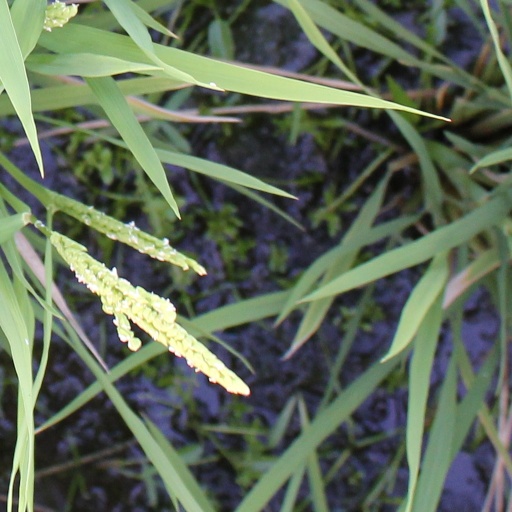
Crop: rice